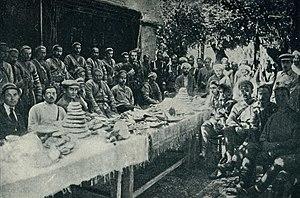
La Révolte basmatchi est un soulèvement des peuples musulmans, notamment turcs, de l'Asie centrale contre la domination coloniale exercée par l'Empire russe, puis la Russie soviétique, entre 1916 et les années 1920.